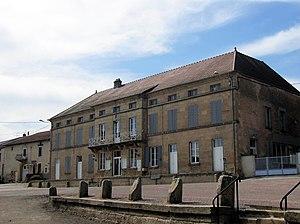
La mairie de Serqueux